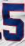
Number: 5